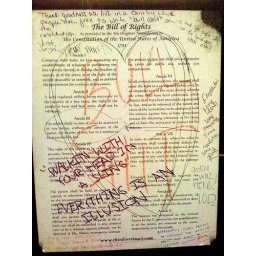
posted in a bathroom stall at an NYC movie theater